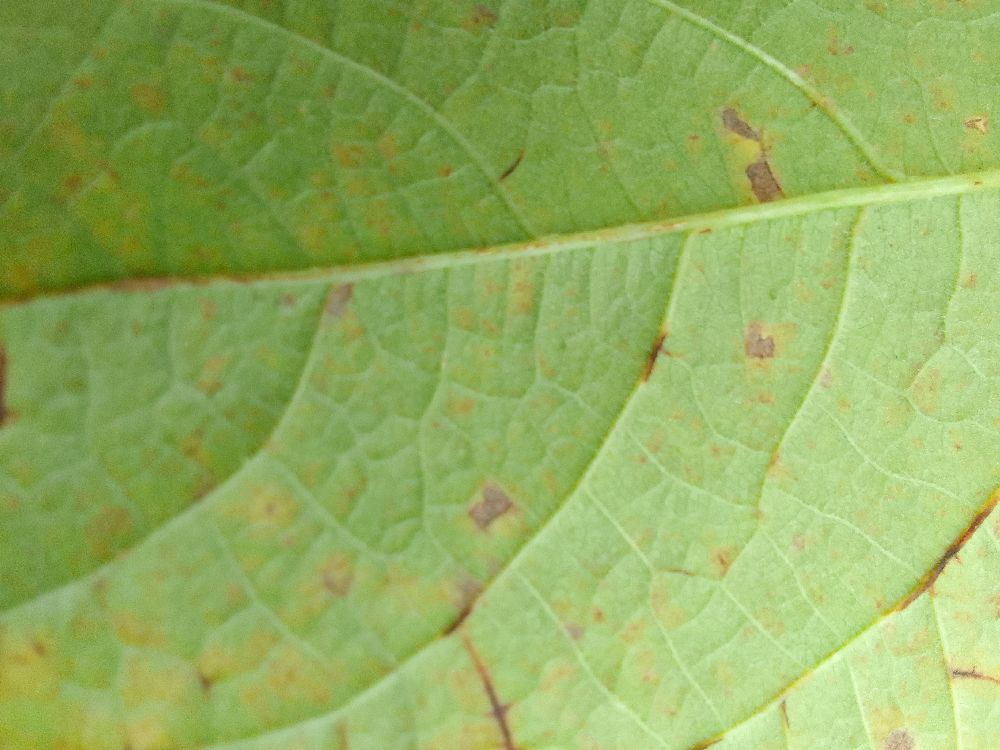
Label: anthracnose